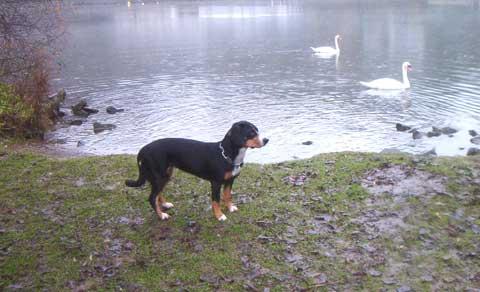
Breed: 221-n000055-EntleBucher